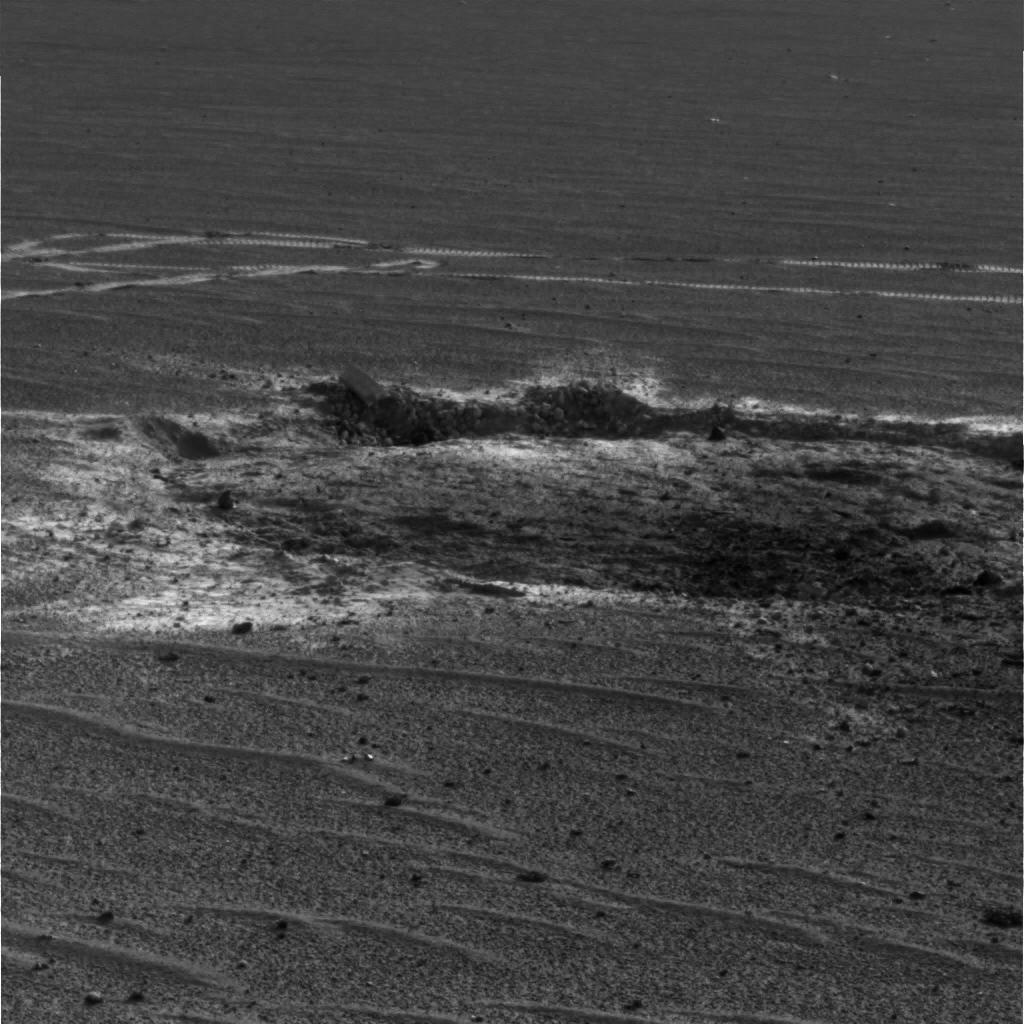
Surface features visible: Rover Tracks, Rock Outcrops, Rocks (Misc), Bright Soil, Dunes/Ripples, Soil, Spherules, Nearby Surface